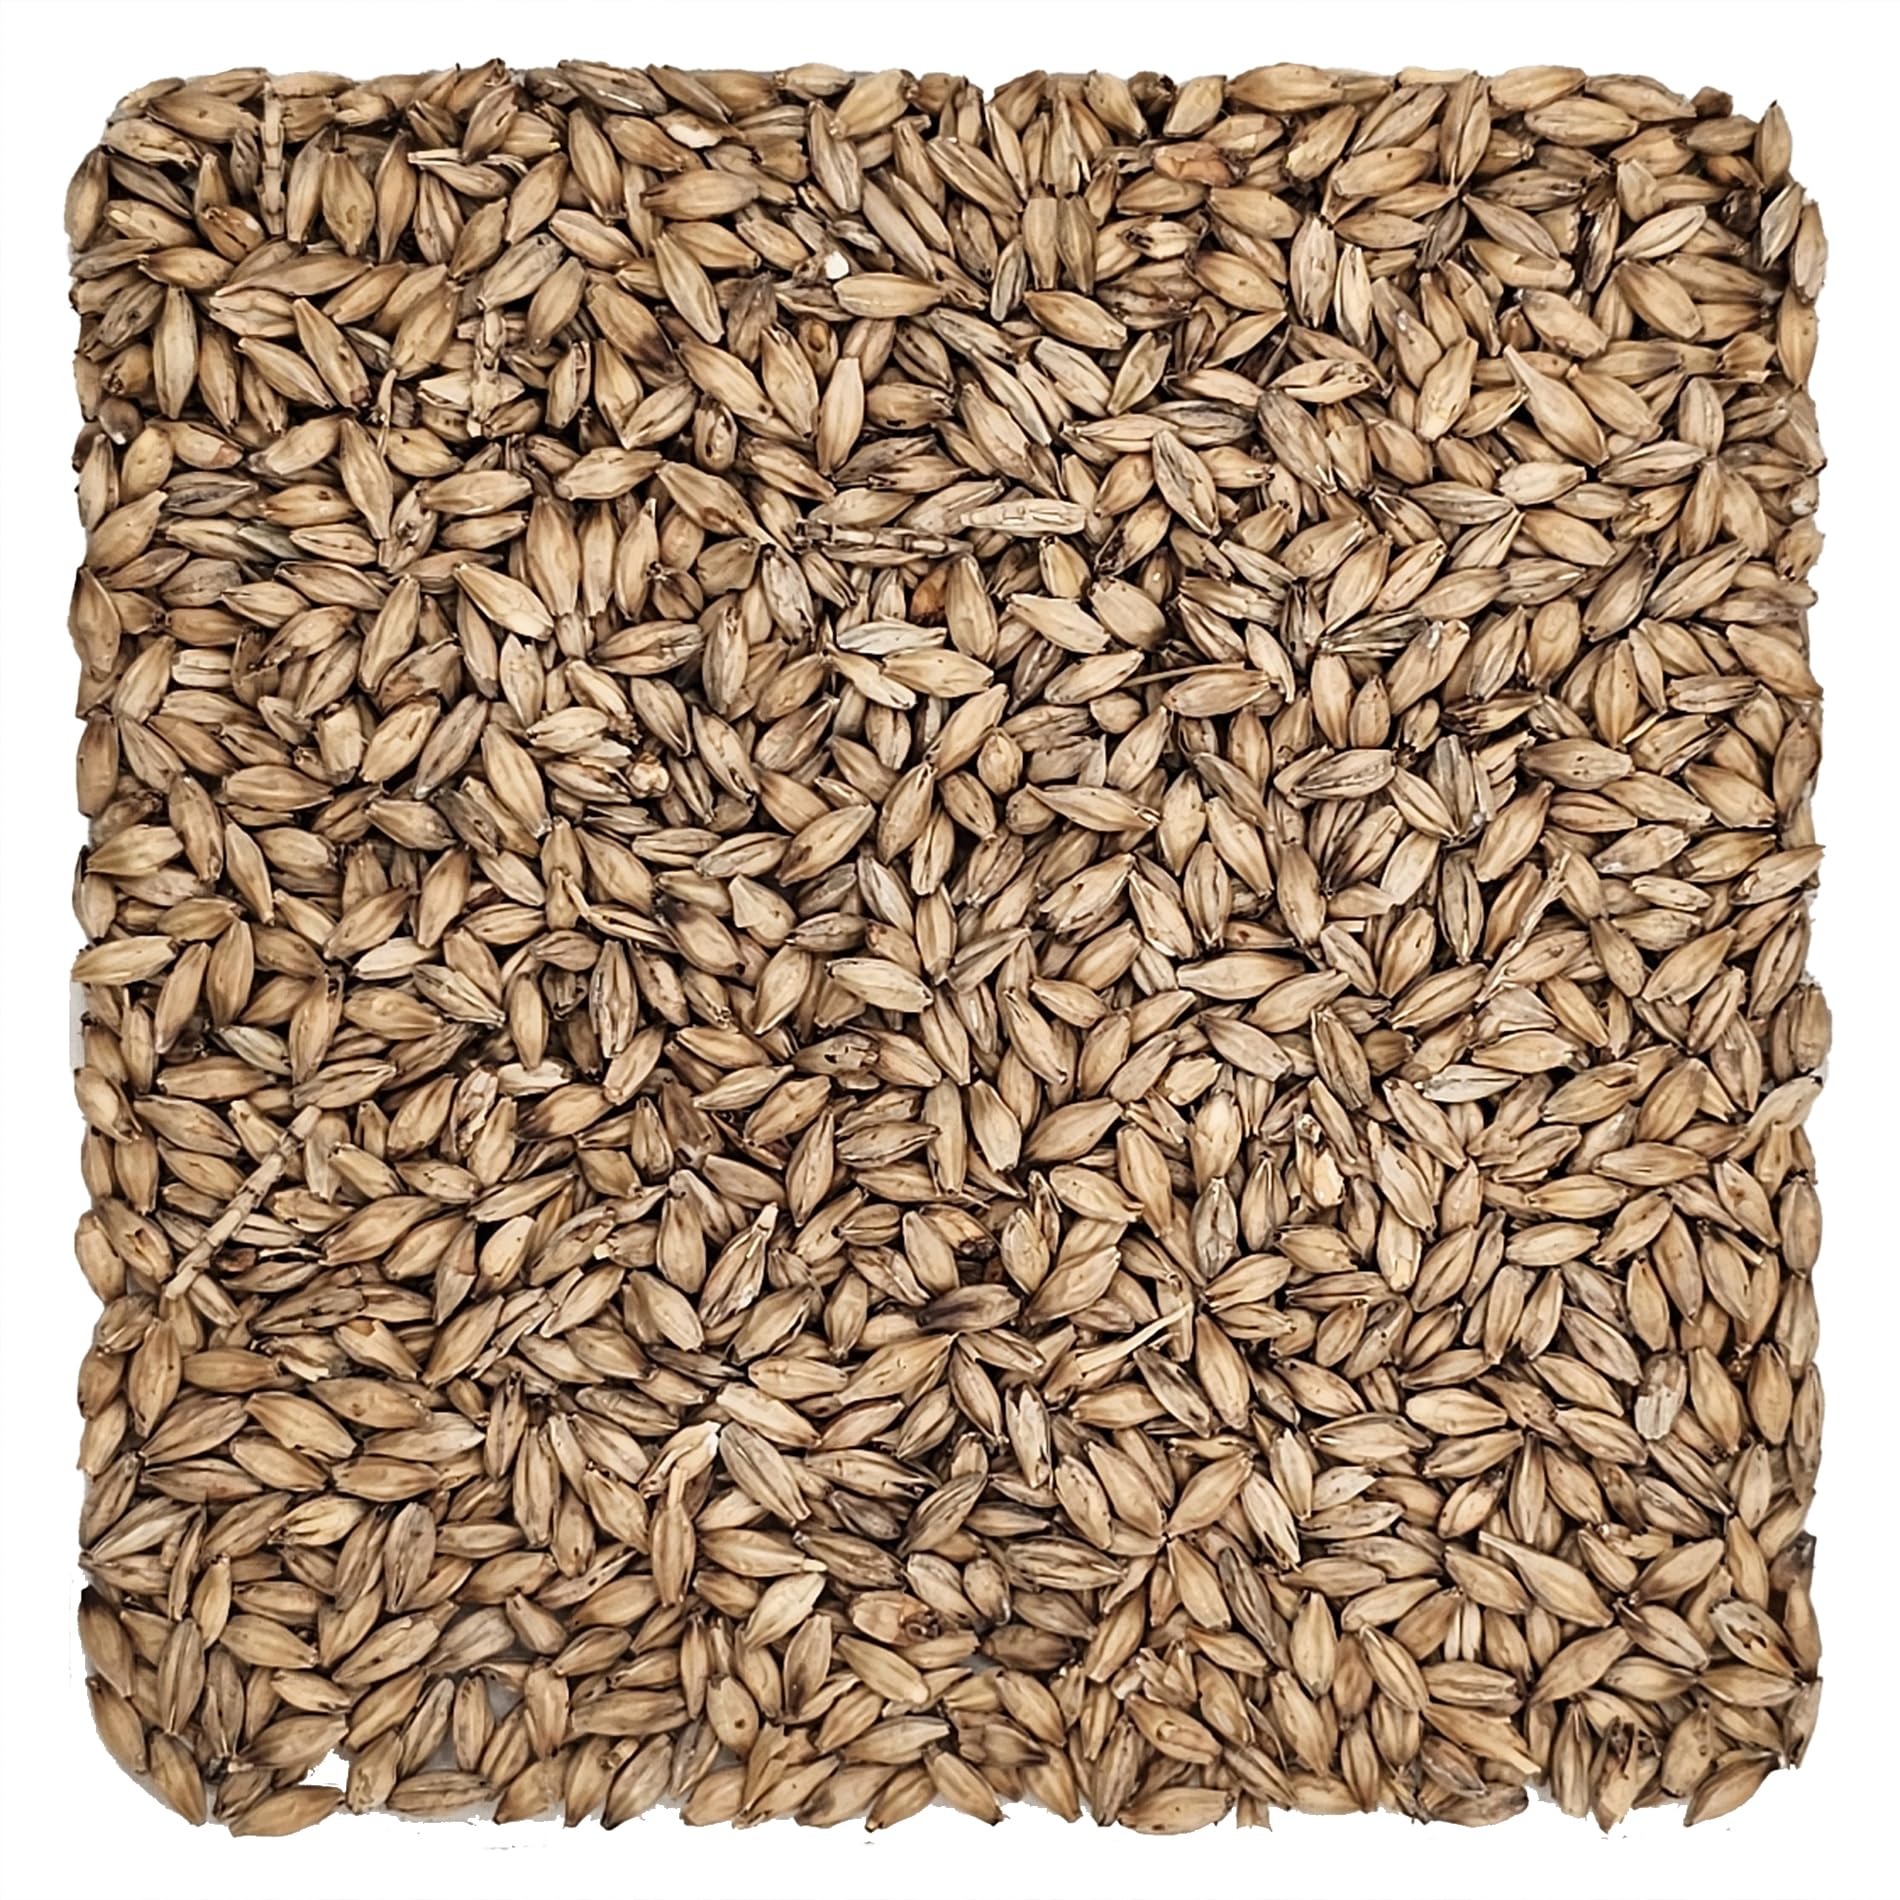
Item Name: Home Brew Ohio Pale Ale Grain 5lb
Bullet Point 1: Pale Ale Malt is a crucial ingredient in brewing, serving as a versatile and well-balanced foundation for various beer styles worldwide.
Bullet Point 2: This malt contributes a rich and malty bread character, perfectly balanced with a slightly sweet, biscuity flavor, creating a nuanced and pivotal taste in the beer.
Bullet Point 3: Expertly kilned and light-roasted, Pale Ale Malt gives the beer a gorgeous golden hue while maintaining wholesome tastes and aromas, making it a popular choice for brewers.
Bullet Point 4: Pale Ale Malt works harmoniously with specialty malts in brewing, creating a balanced blend of flavors that can be found in a variety of beer styles, including English Pale Ales, IPAs, Porters, and Amber Ales.
Bullet Point 5: Acting as a canvas for other flavors to build upon, Pale Ale Malt delivers a mildly sweet, nutty, and malty base, with hints of bread, biscuit, or toasty character, ensuring a well-rounded and enjoyable beer experience.
Product Description: Pale Ale Malt is an ingredient in making delicious beers. It adds a rich and malty bread flavor that's just right, with a bit of sweetness and a hint of biscuits. This malt is the main building block for many types of beers around the world. It's a light-colored malt that brings a warm golden color to the beer. It's roasted just enough to give the beer a great taste and smell. This malt is important in brewing and is used in lots of different beer styles. Pale Ale Malt works well with other specialty malts in brewing. Together, they create a perfect balance of flavors. You might find Pale Ale Malt in English Pale Ales, IPAs, Porters, and Amber Ales, making these beers taste just right. The flavor of Pale Ale Malt gives the beer a slightly sweet and nutty taste, and sometimes you can even sense a bit of bread or biscuit. This malt is a top choice for brewers because it's versatile and adds a lot to the unique taste of each beer. Whether you're sipping on an English Pale Ale or enjoying an IPA, you can thank Pale Ale Malt for making it taste so good!
Value: 1.0
Unit: Count

Price: 19.99